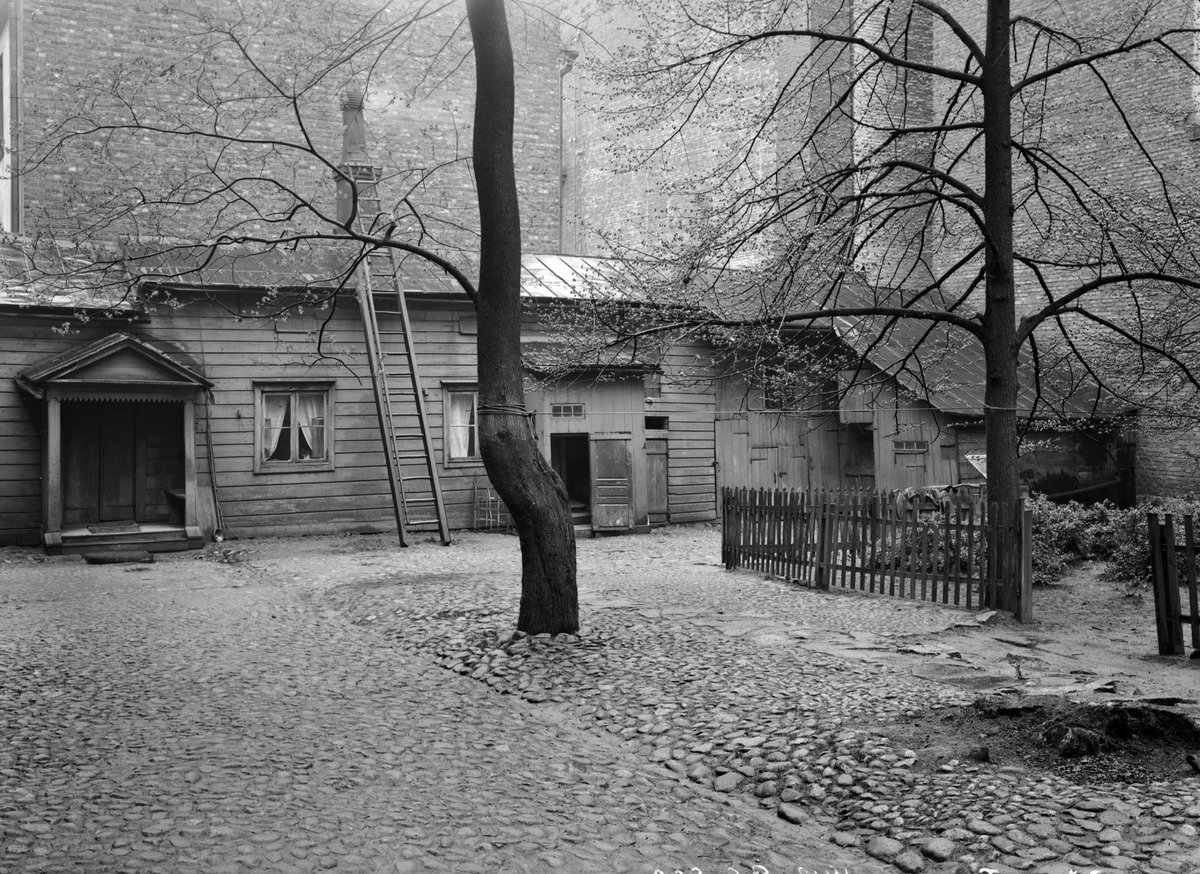
Vuorikatu 14 piha
sisällön kuvaus: Vuorikatu 14 piha. Taustalla  vasemmalla Mikonkatu 17:n ja oikealla Vilhonkatu 4:n seinää. mustavalkoinen
Kuvaaja: Sundström, Eric, valokuvaaja
Ajankohta: kuvausaika 1913
Paikka: Suomi, Uusimaa, Helsinki, Kluuvi Helsinki, Vuorikatu 14
Aiheet: rakennukset, kivirakennukset, puurakennukset, pihat